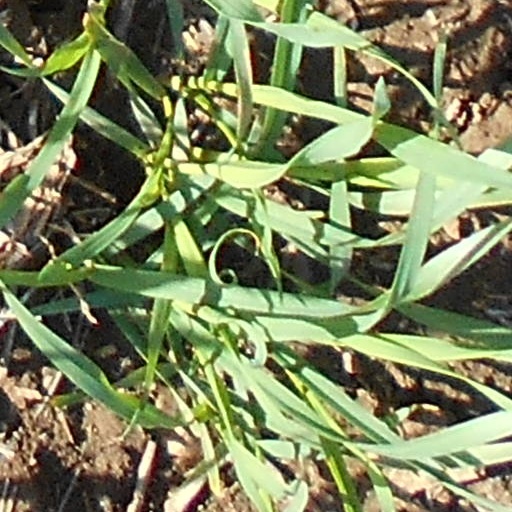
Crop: wheat